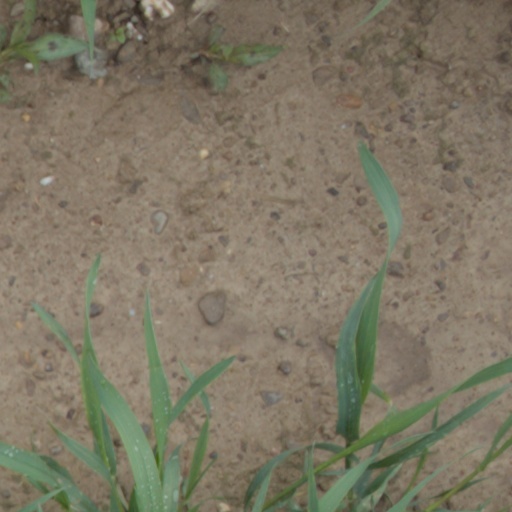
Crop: wheat